Pilae stacks

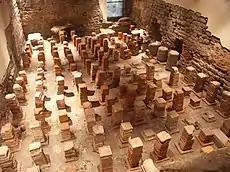

Pilae stacks are stacks of pilae tiles, square or round tiles, that were used in Roman times as an element of the underfloor heating system, common in Roman bathhouses, called the hypocaust. The concept of the pilae stacks is that the floor is constructed at an elevated position, allowing air to freely circulate underneath and up, through the hollow bricks, into the structure walls. Examples of such baths are found not only in Rome, but also in distant parts of the Roman Empire such as Roman Britain, or Chellah, in modern-day Morocco.